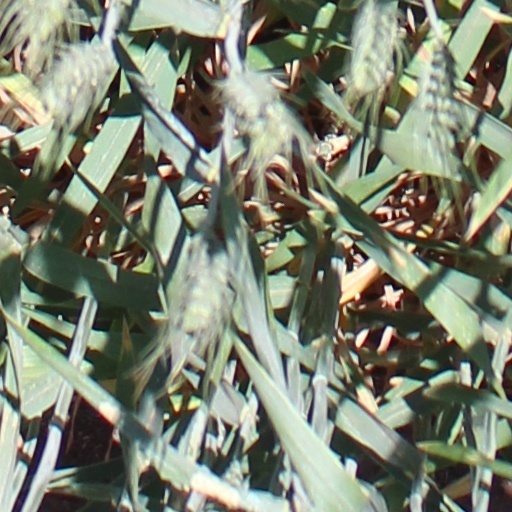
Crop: wheat